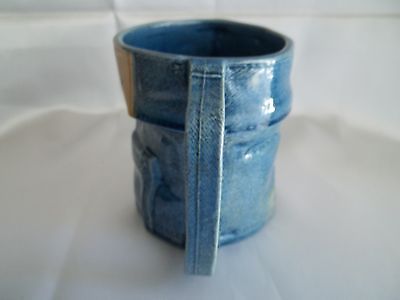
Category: mug